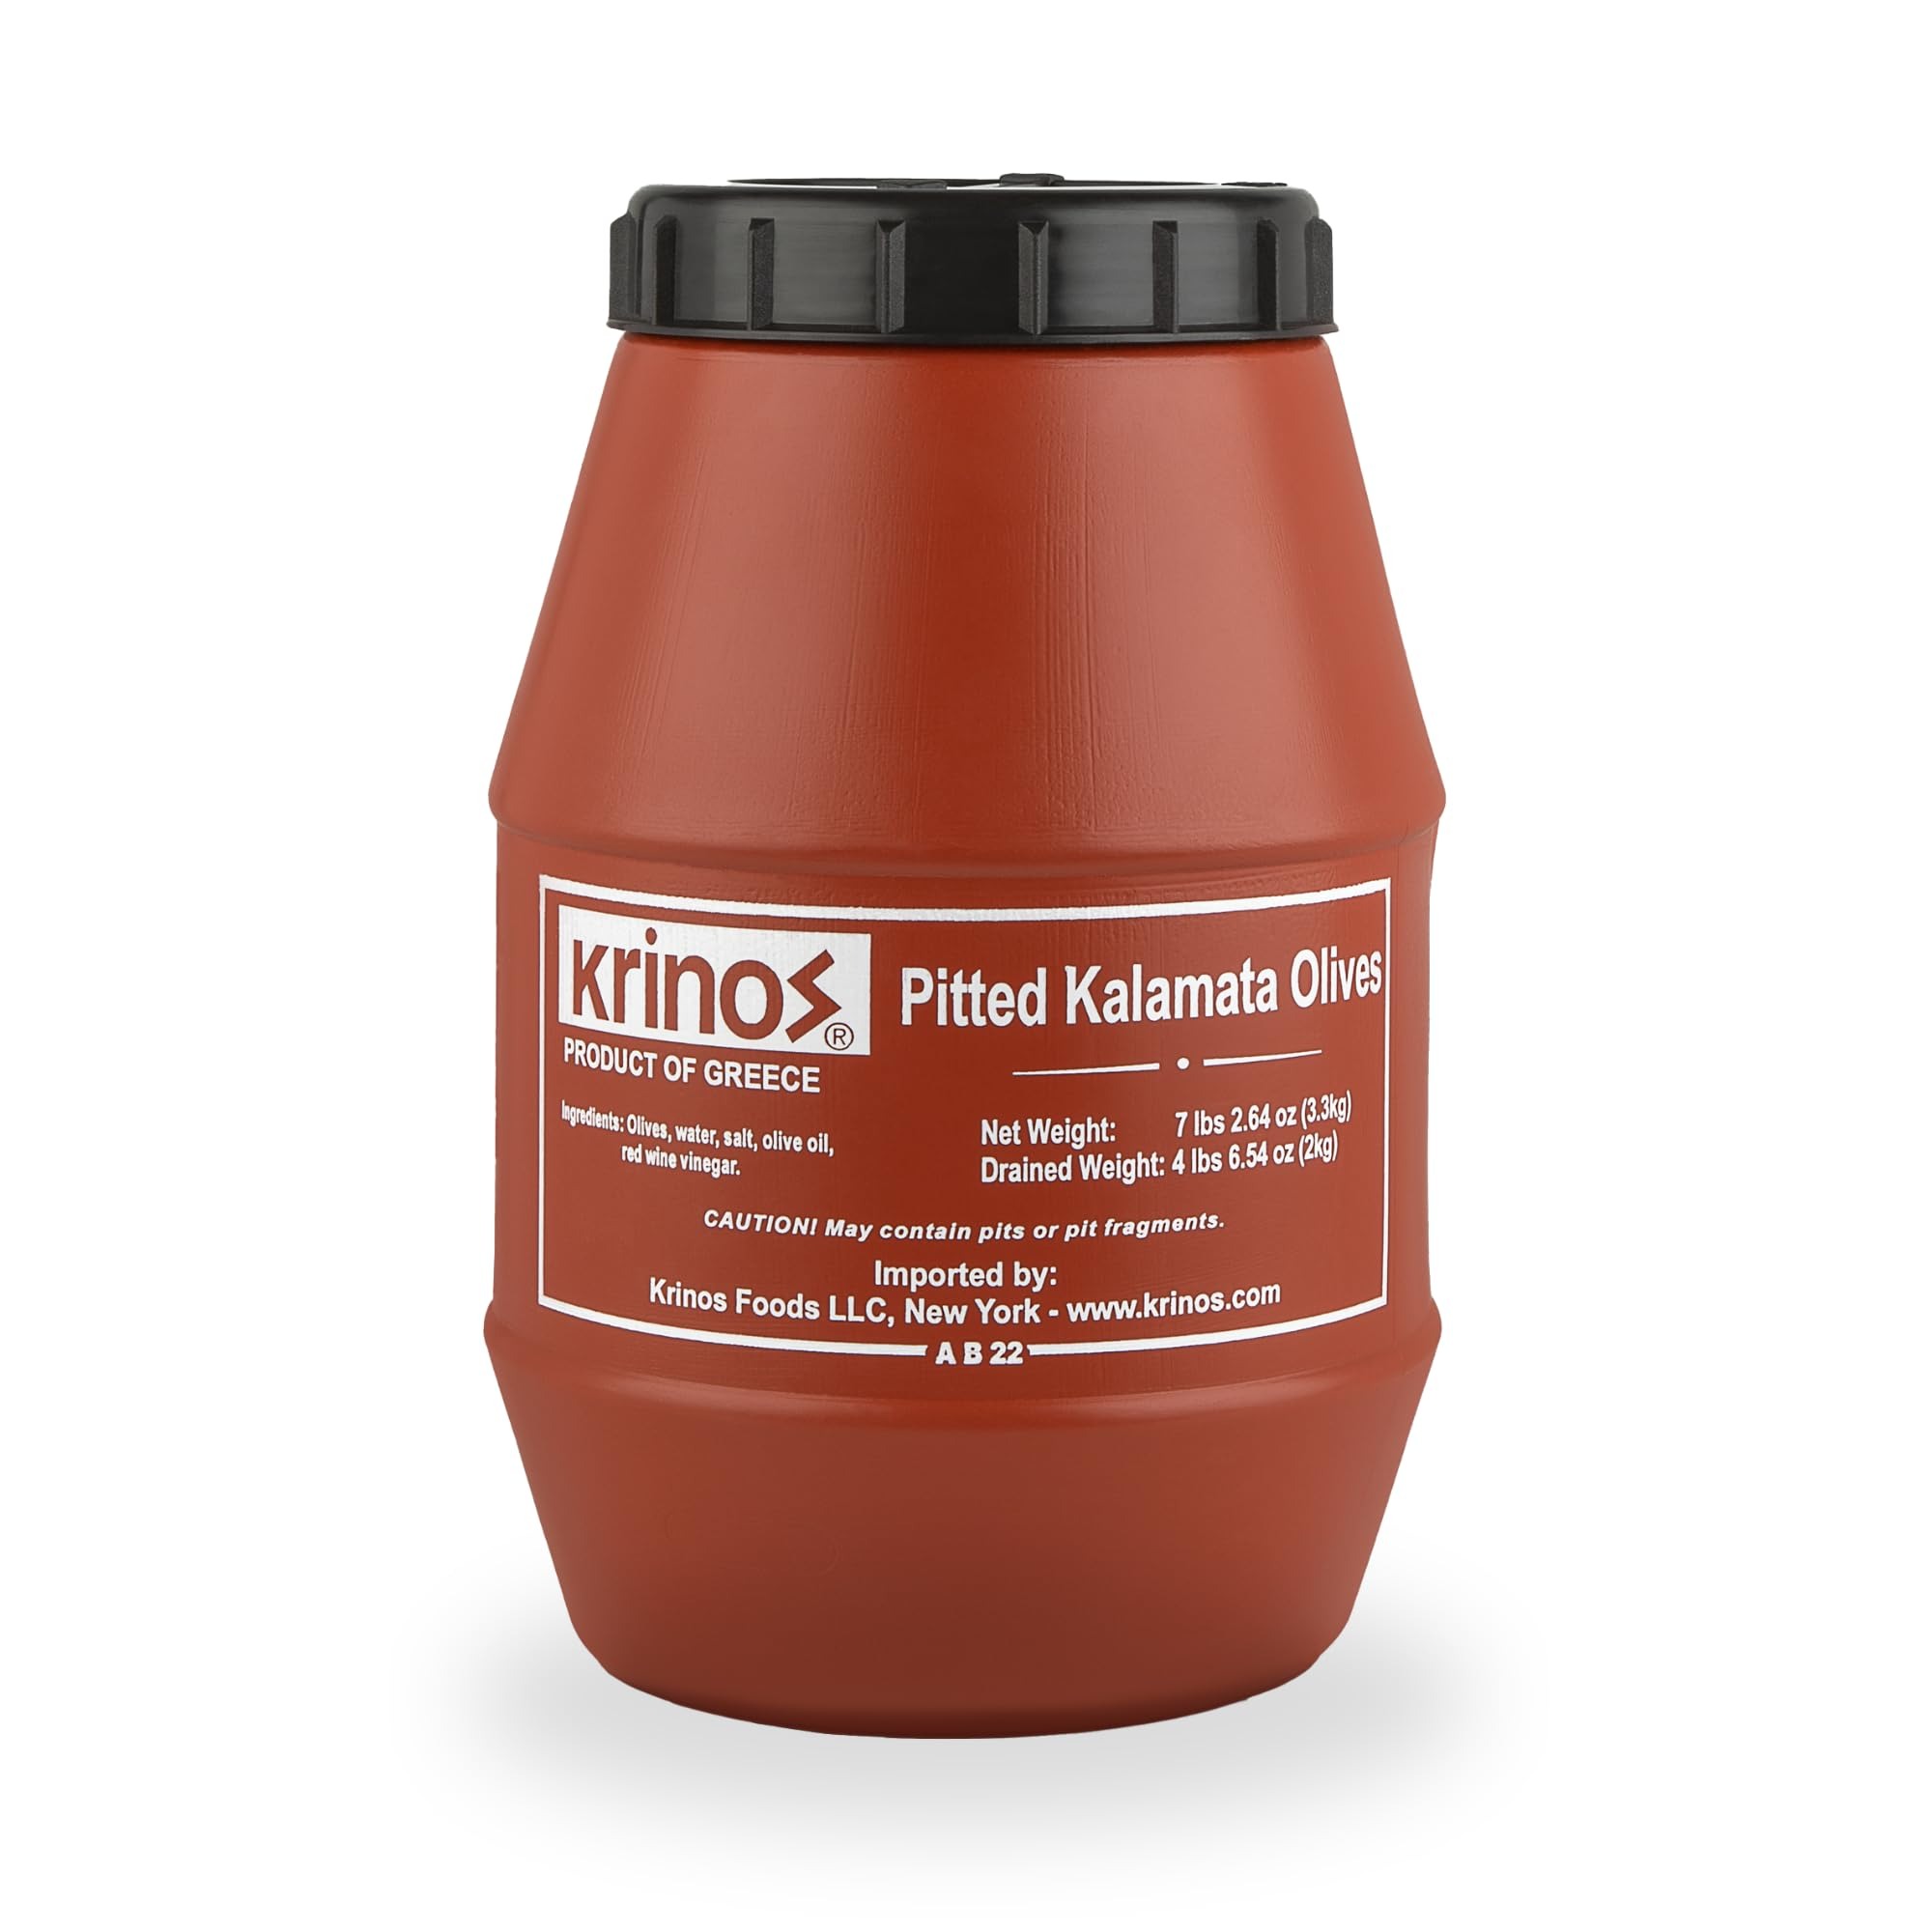
Item Name: Krinos Pitted Kalamata Large Olives 4.4lb
Bullet Point 1: PITTED KALAMATA OLIVES: The Kalamata olive is a large, dark purplish olive with a smooth, meaty texture. Often used as table olives, and pitted for your convenience, Krinos Pitted Kalamata Olives are preserved in wine vinegar and olive oil.
Bullet Point 2: IMPORTED FROM GREECE: This world-famous olive, first known to be cultivated over 5,000 years ago, is imported from Greece and named after the city of Kalamata in the southern Peloponnese Region of Greece.
Bullet Point 3: 100% ALL-NATURAL: Krinos Kalamata Olives contain olives, wáter, salt, olive oil and red wine vinegar. That’s it. No preservatives and no additives - and vegan-friendly.
Bullet Point 4: STAPLE OF THE MEDITERRANEAN DIET: Kalamata olives contain a wide-range of health-promoting vitamin and minerals and are particularly high in vitamins A and E. They are also rich in healthy fats (MUFAs) and contain natural antioxidants.
Bullet Point 5: HOW TO ENJOY: Kalamata olives are a great snack and can be eaten at any time of the day. They’re also an essential ingredient to every Greek Salad and are perfect for pizzas, pastas and any meze or charcuterie platter.
Product Description: Grown exclusively in Kalamata, in the in the southern Peloponnese of Greece, these purplish, almond-shaped olives are distinguished by their plump size, meaty texture and robust flavor. Eaten by locals for thousands of years, Kalamata olives are an essential ingredient of every Greek Salad. Krinos Pitted Kalamata Olives are perfect for tapenades, caponata, bruschetta and pasta sauces. Use them to add a delicious tang to a Watermelon, Feta and Mint Salad. Or drizzle with extra virgin olive oil, herbs and lemon peel.
Value: 70.4
Unit: Ounce

Price: 52.59